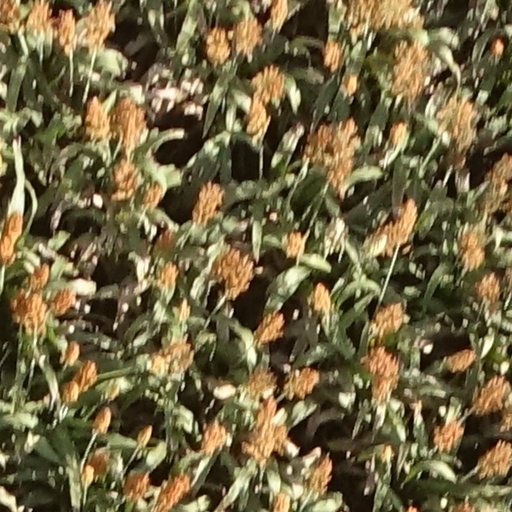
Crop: sorghum